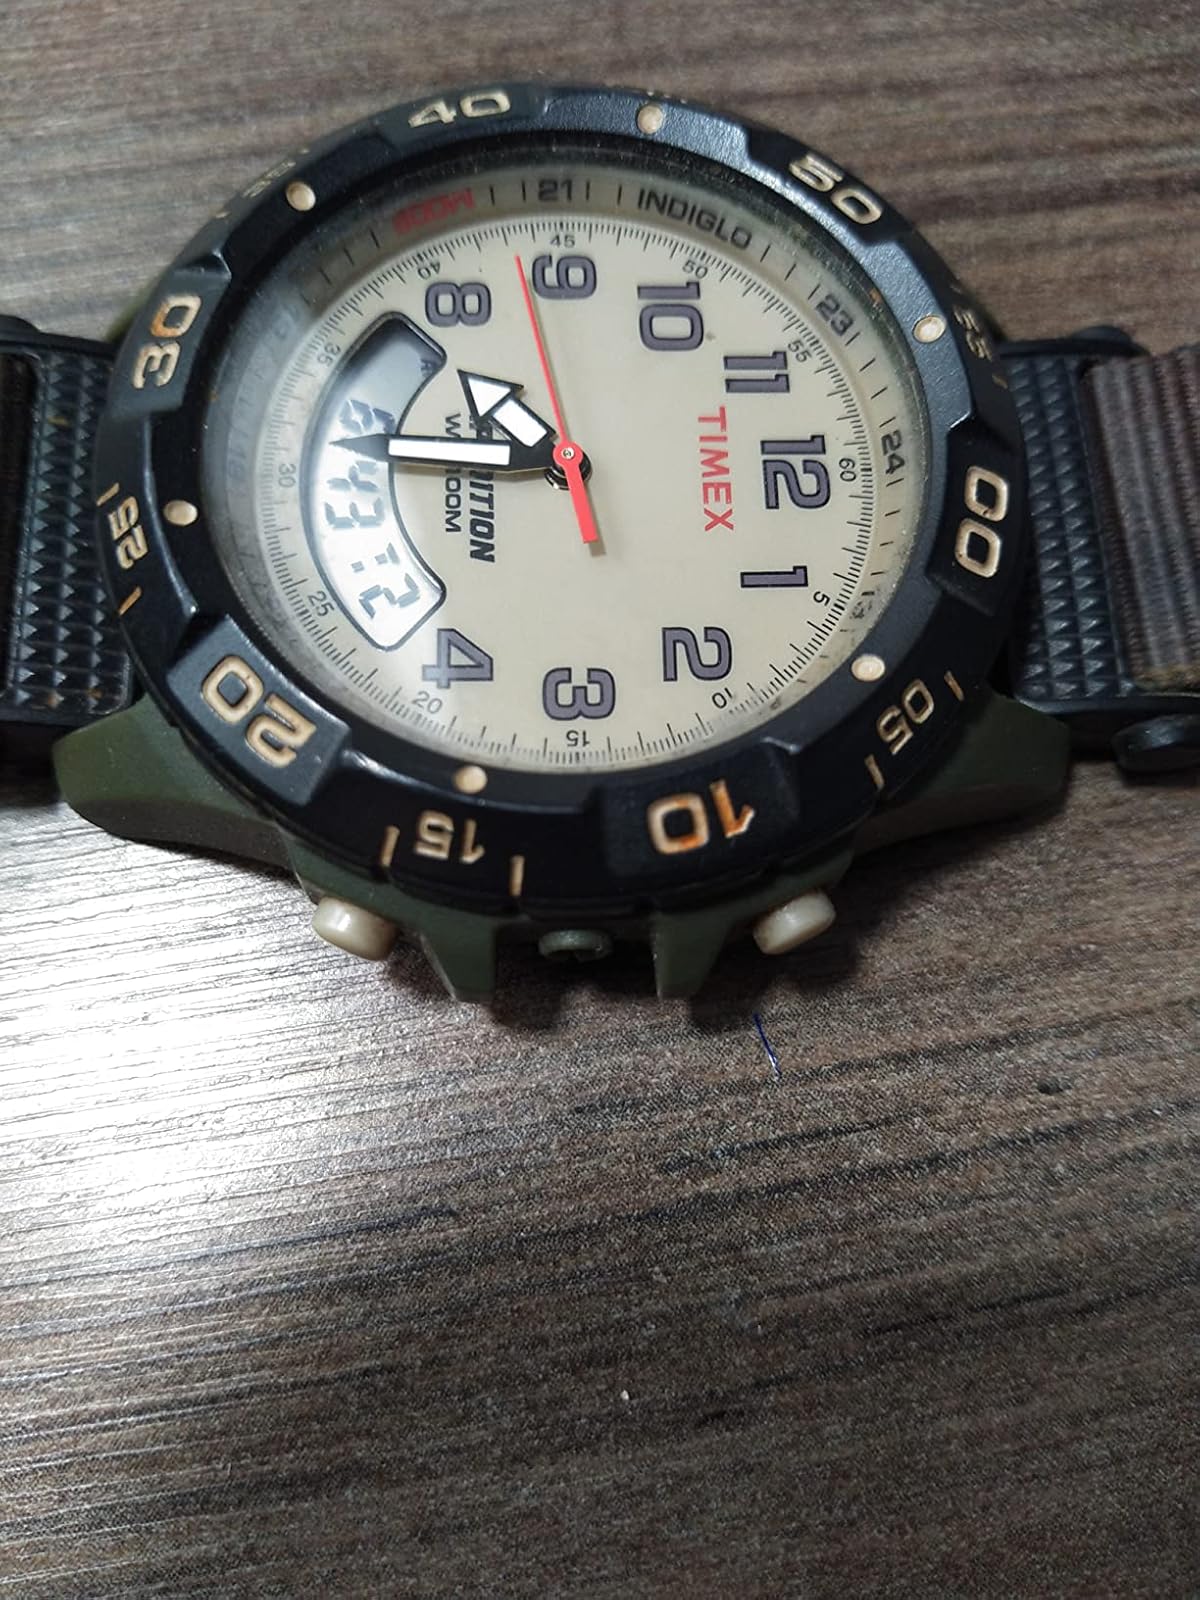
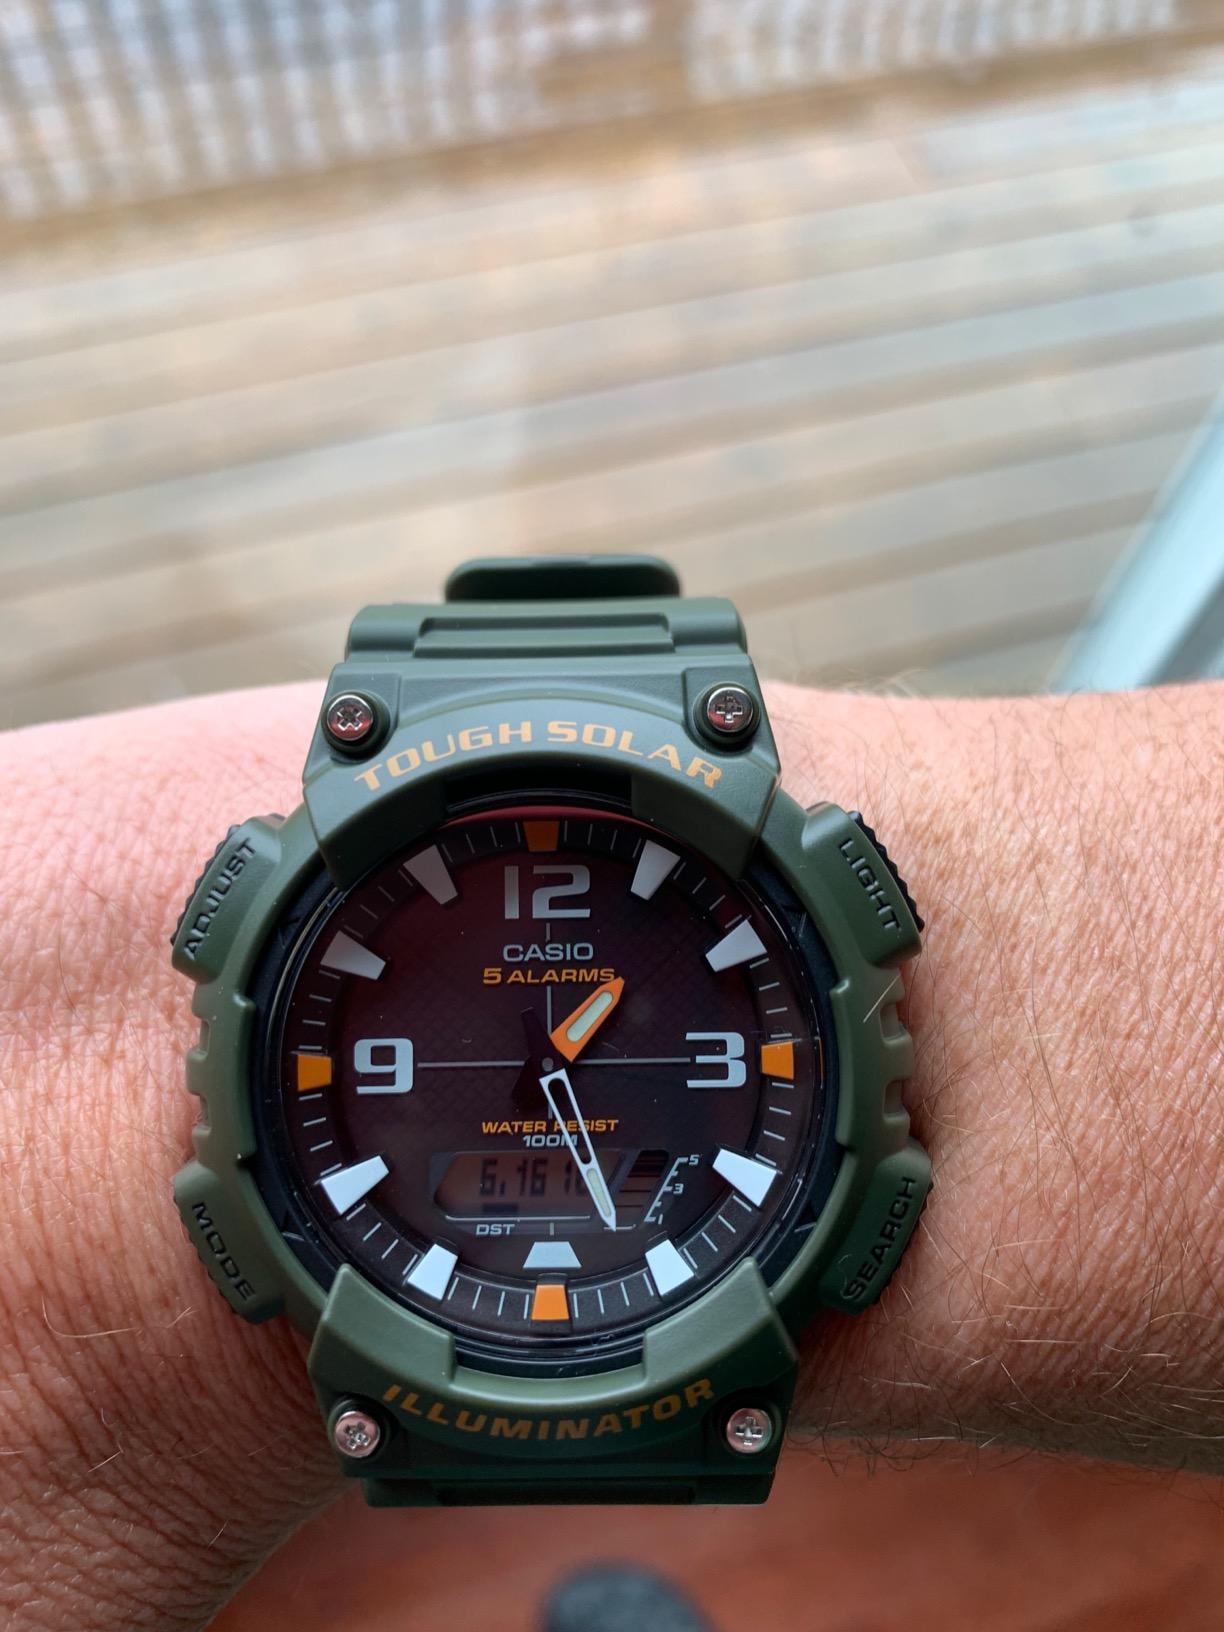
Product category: accessories_watch
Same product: no